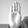
ASL letter: B